Med Reventberg

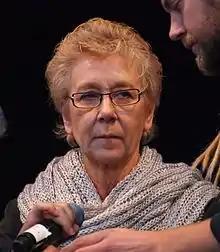
Reventberg in 2010

Inga Margaretha Ida "Med" Reventberg (7 June 1948 – 23 June 2021) was a Swedish actress, short film director, and theatre manager.